Varvakeio High School

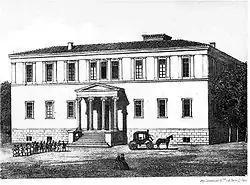
The Varvakeio school in 1867

The Varvakeio High School is a public Greek junior high school and high school located in Psychiko.